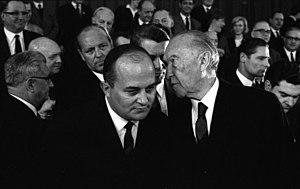
Rainer Candidus Barzel, né le 20 juin 1924 à Braunsberg et mort le 26 août 2006 à Munich, était un homme d'État ouest-allemand de l’Union chrétienne-démocrate. Président du groupe CDU/CSU au Bundestag de 1964 à 1973 et président fédéral de la CDU de 1971 à 1973, il échoua à trois reprises à devenir chancelier fédéral, notamment lors de la première tentative de censure constructive de l’histoire de la République fédérale en avril 1972, rejetée à la suite de la défection de deux parlementaires dont un au moins avait été acheté par la Stasi. Cet échec mit fin à sa rapide ascension au sein de l’Union et permit son éviction par son rival Helmut Kohl, qui réussit dix ans plus tard à ramener la CDU/CSU au pouvoir par la même procédure.